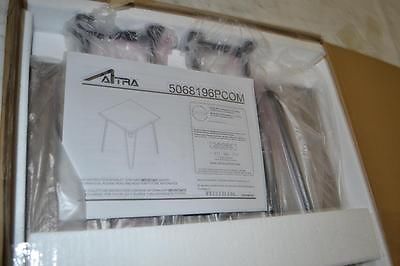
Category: table